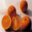
Label: orange